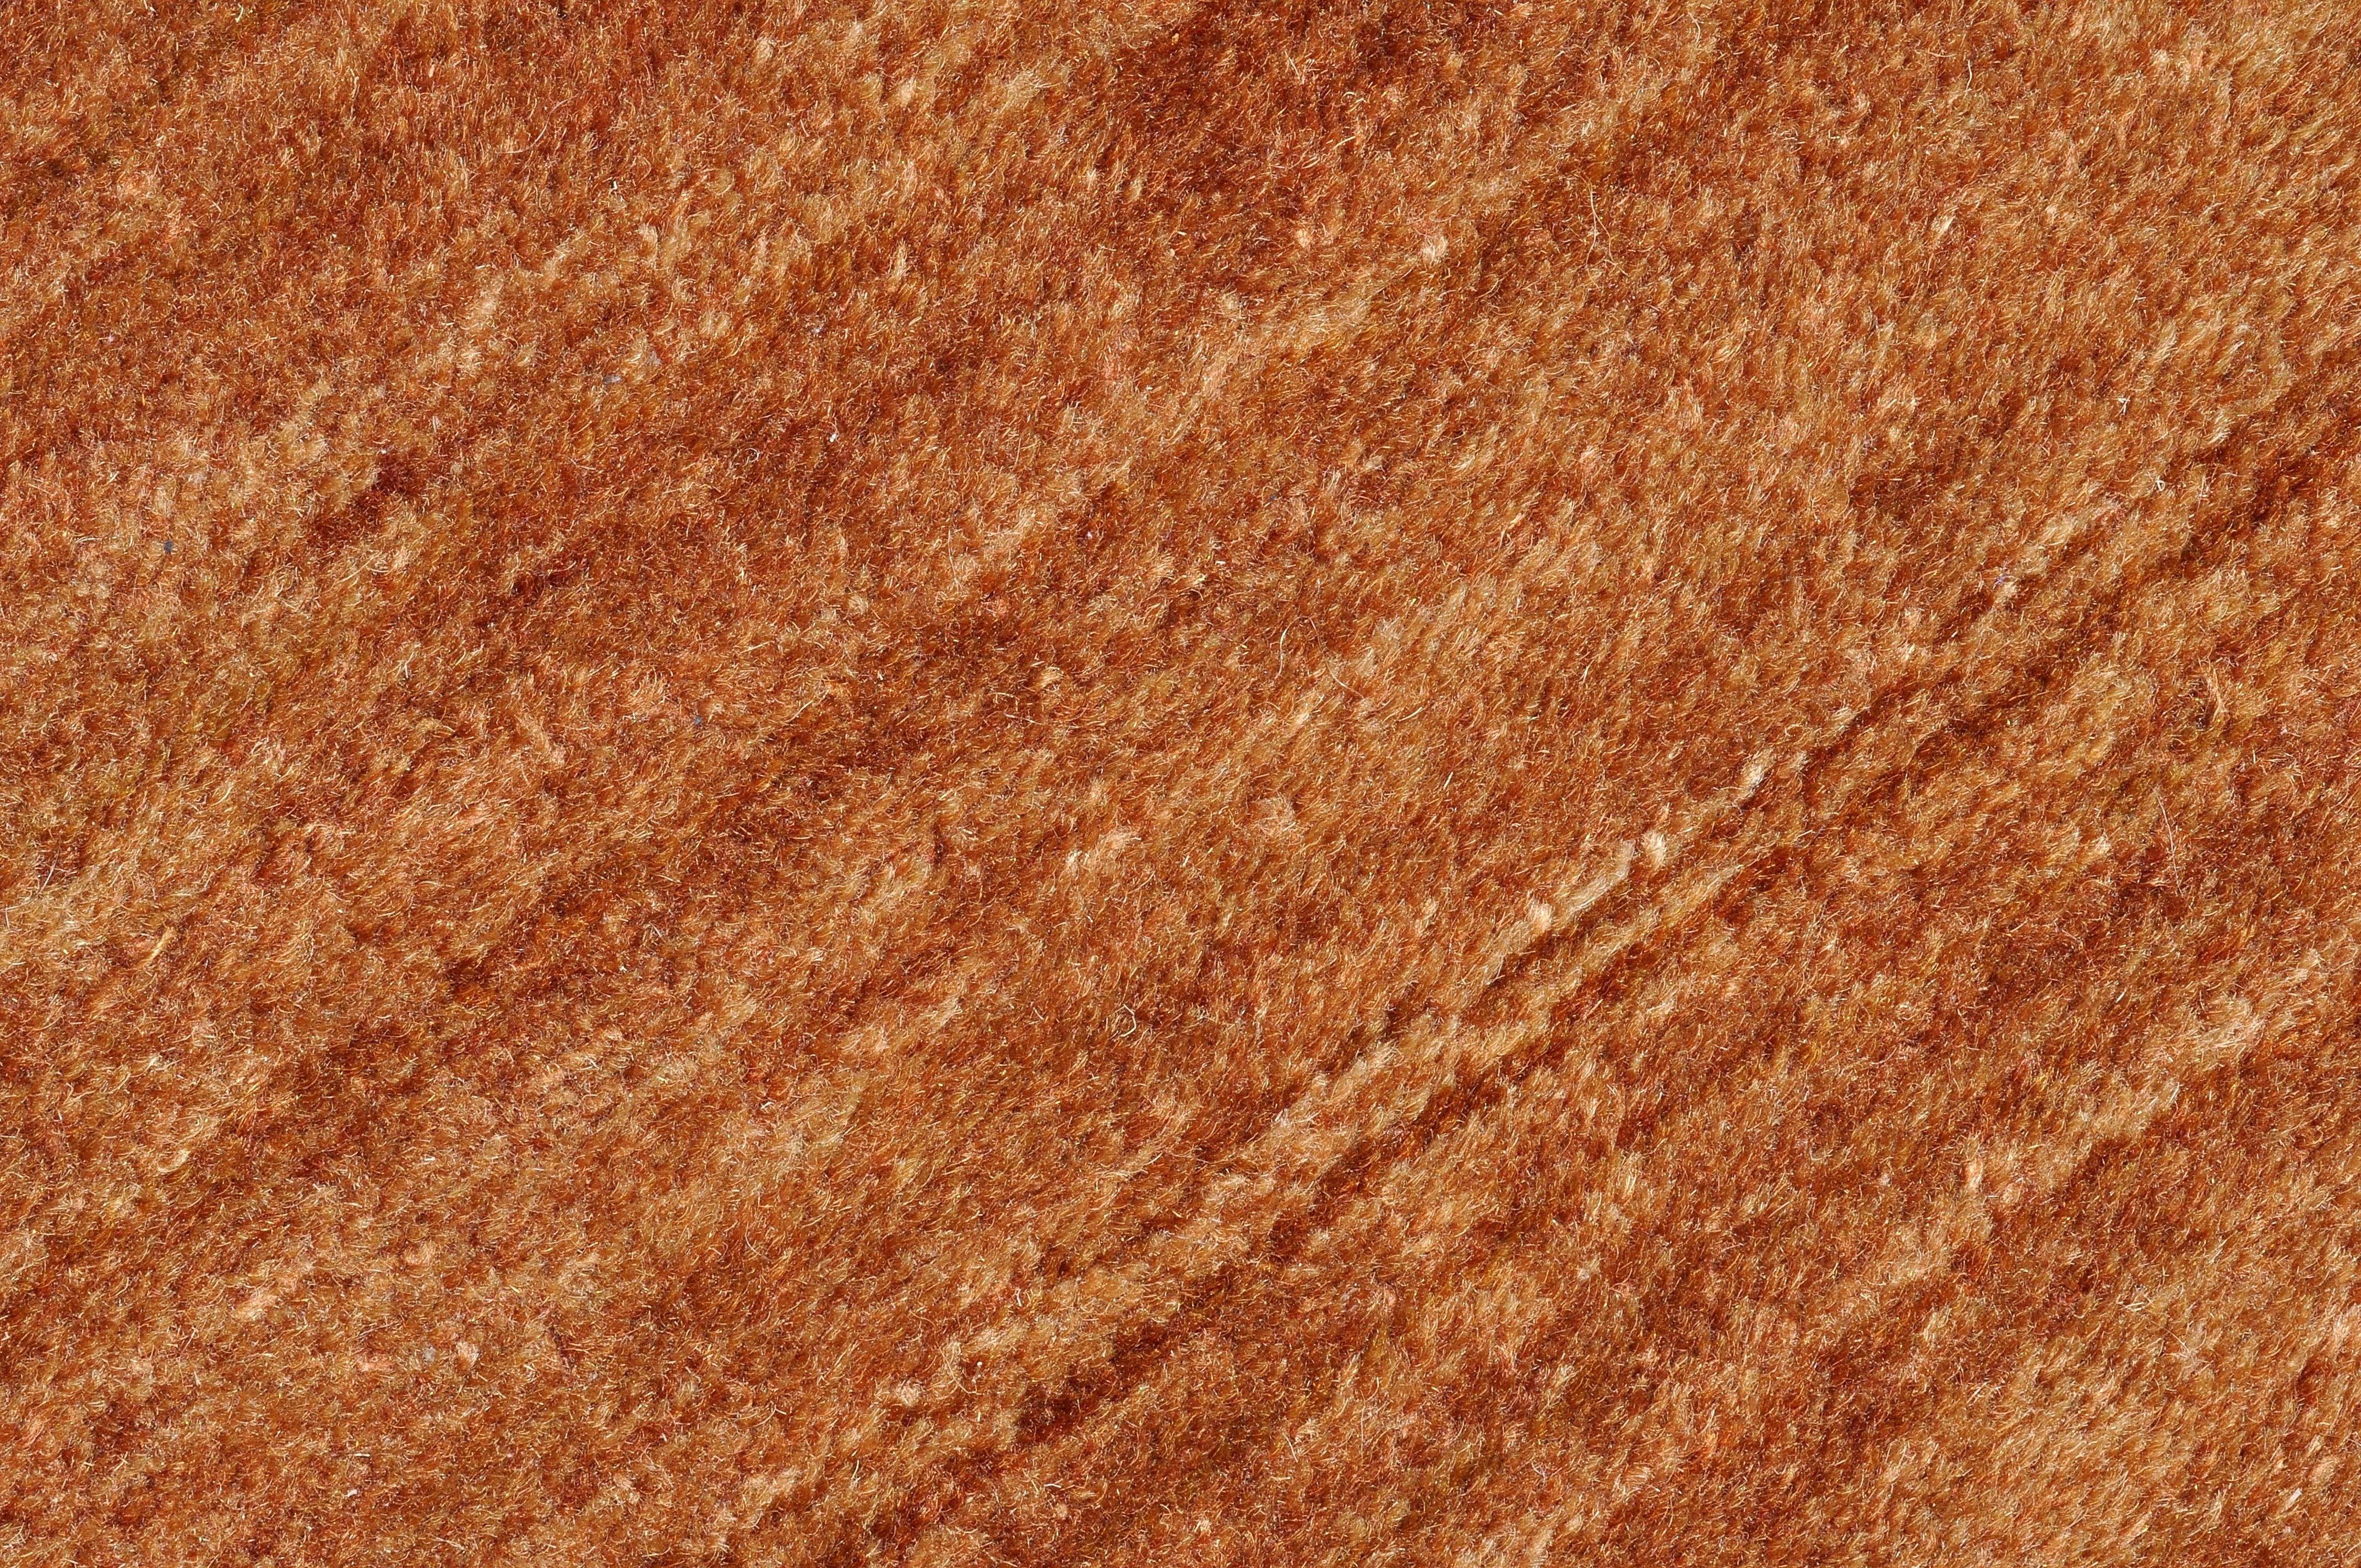
wood, texture, floor, food, brown, soil, agriculture, wool, material, background, hardwood, carpet, fibers, flooring, natural fiber, grass family